Sky position (RA, Dec in degrees): 199.698, 5.449
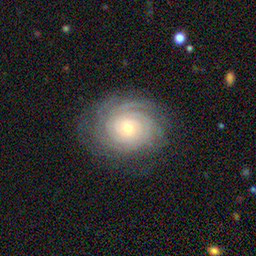
Galaxy morphology: Unbarred Tight Spiral Galaxies